Bay County Courthouse (Florida)

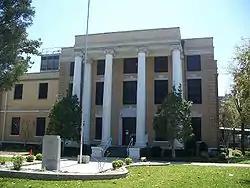
Bay County Courthouse

The Bay County Courthouse is an historic yellow brick courthouse building located at 300 East 4th Street in Panama City, Florida. Built in 1915 in the Classical Revival style, it is Bay County's first and only courthouse. After a 1920 fire gutted the building, it was rebuilt in a much simpler form without its entrance pediment, gabled roof system and ornate central clock tower. The entrance columns and entablature, however, were retained. Later additions have been built on its left side.